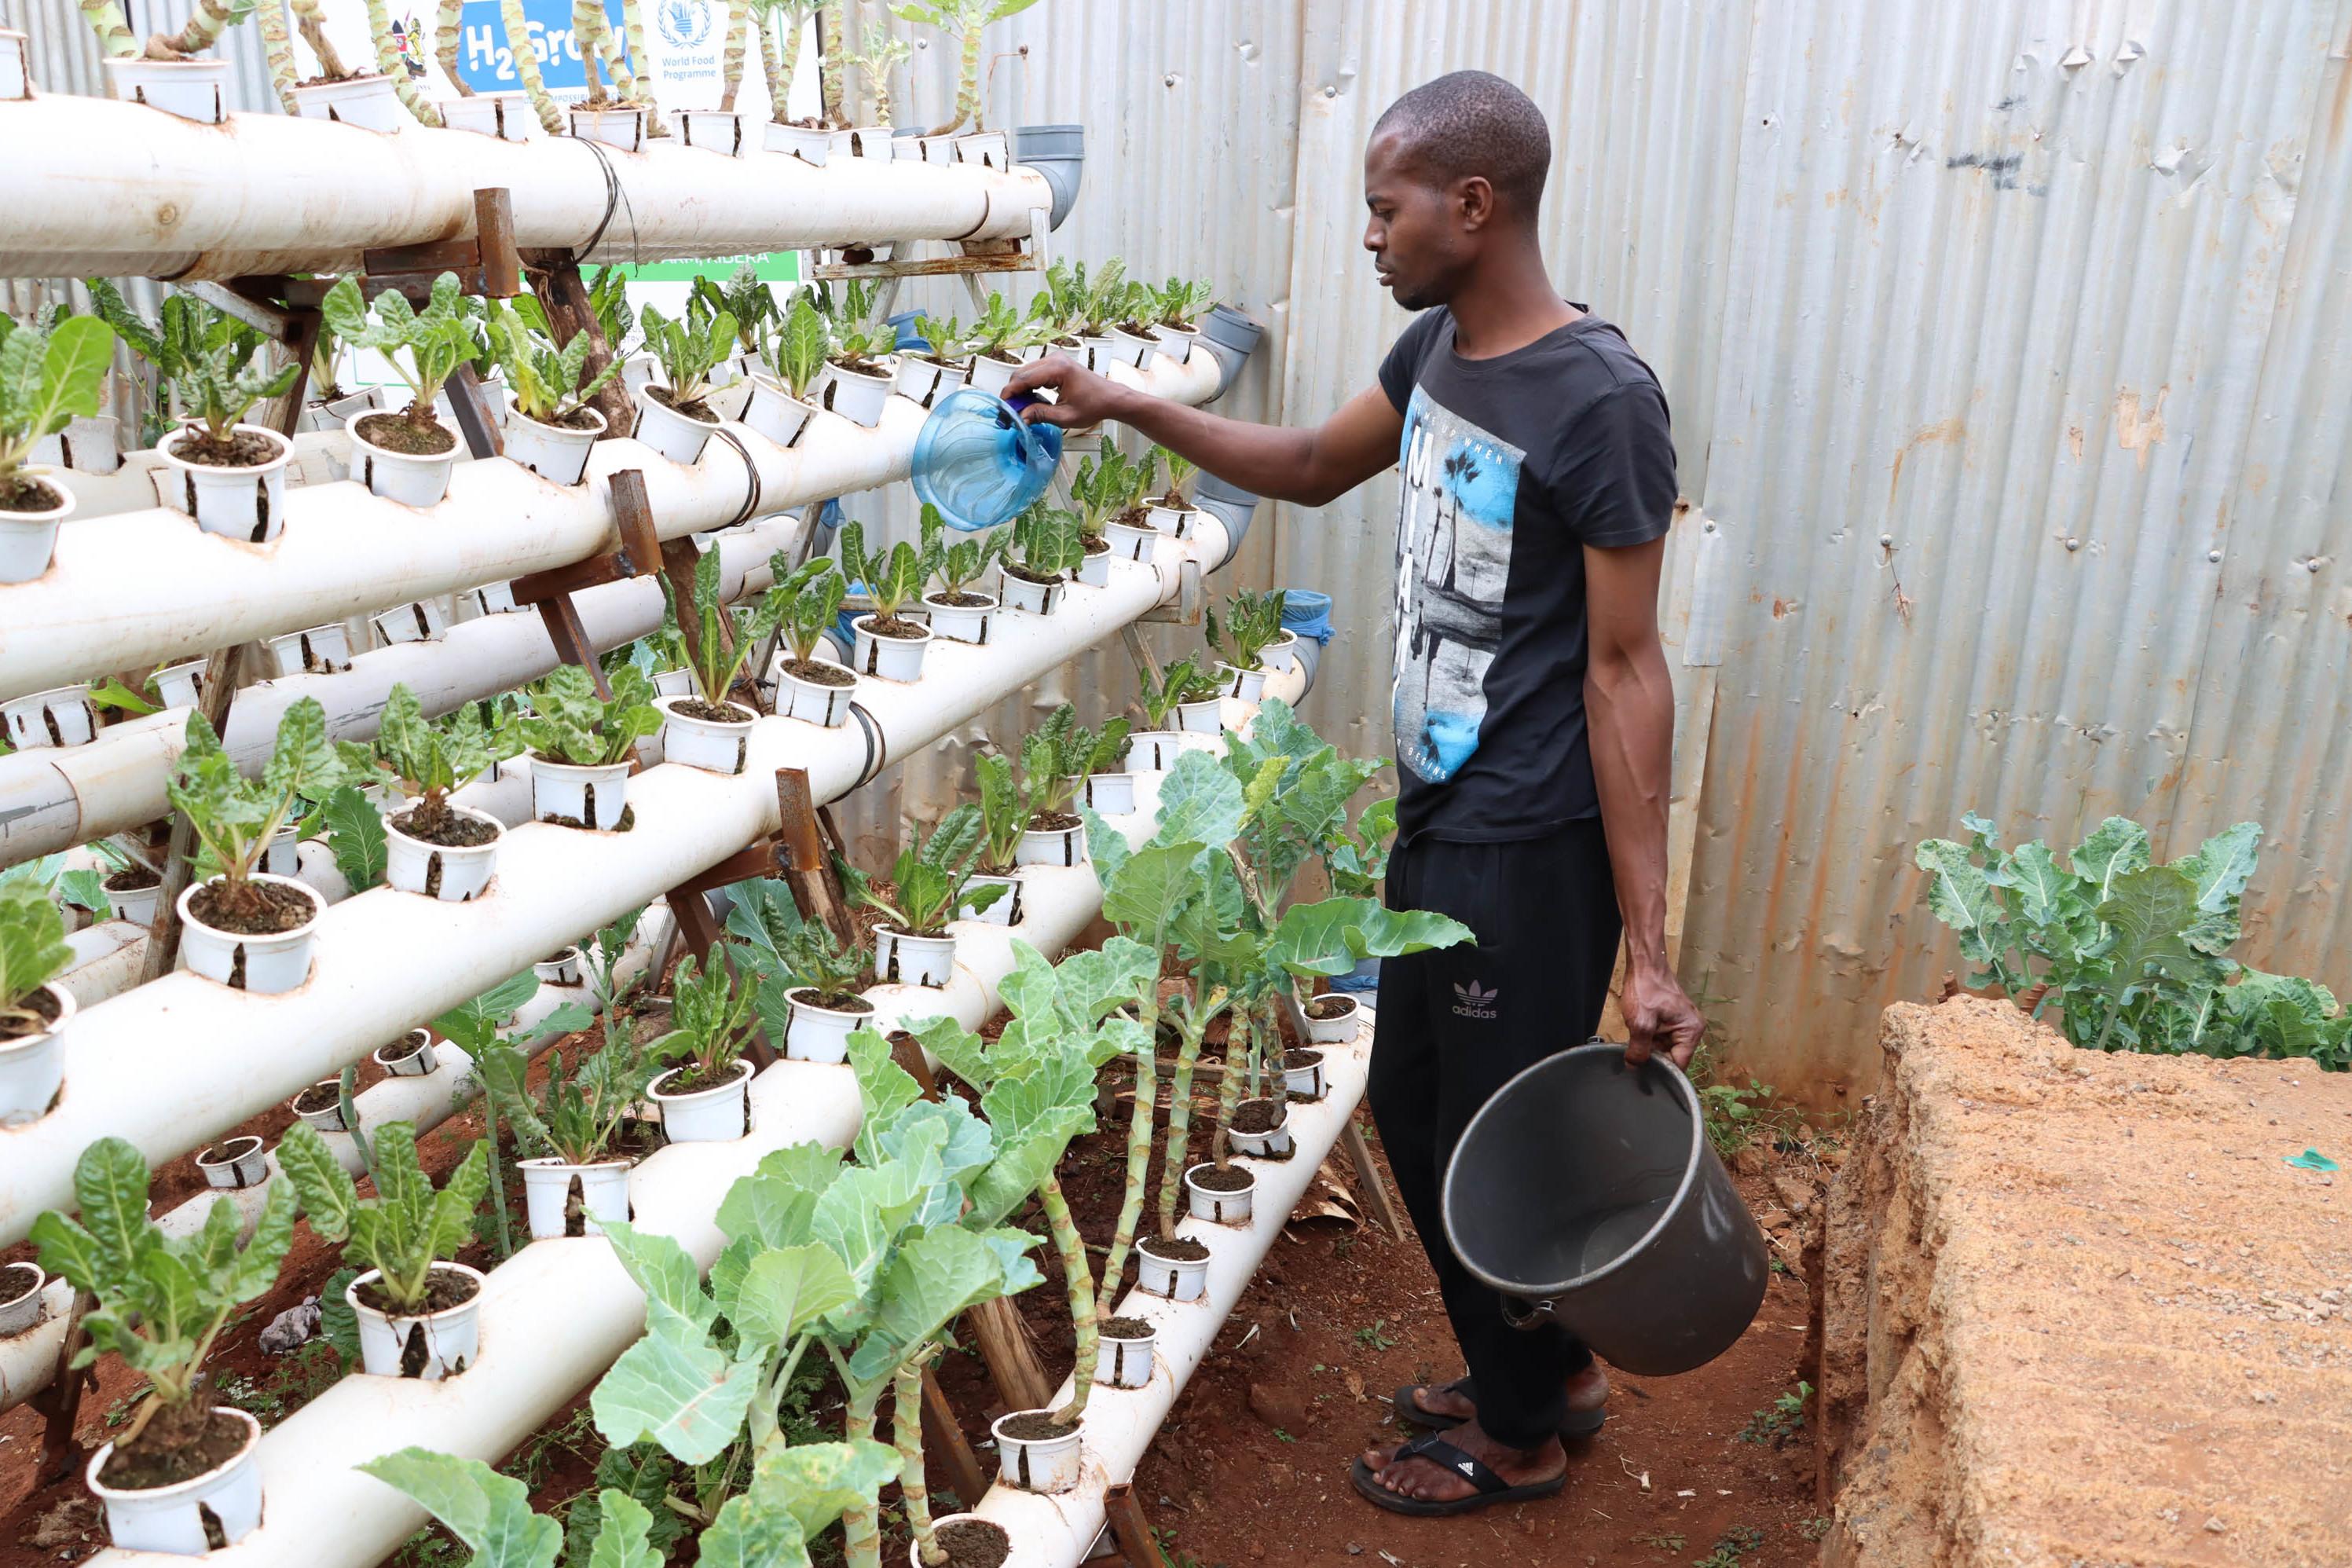
Mfumo wa kilimo cha kisasa cha haidroponi ambapo mazao yanakuzwa bila kutumia udongo; mtu amesimama akimwagilia mimea iliyopandwa kwenye mabomba ya plastiki meupe, hii inawakilisha matumizi ya teknolojia mpya katika kilimo ili kuongeza uzalishaji wa mazao na kuokoa maji.